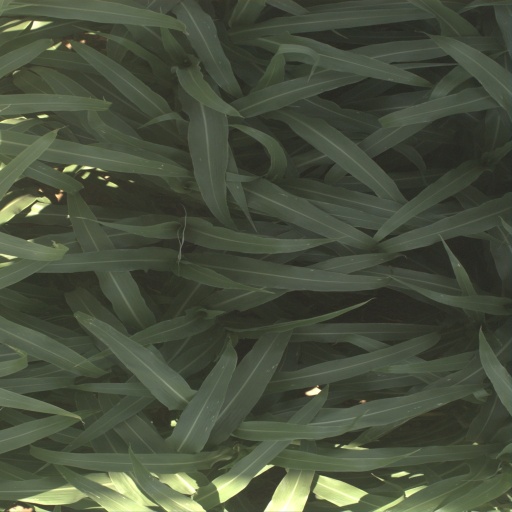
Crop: sorghum